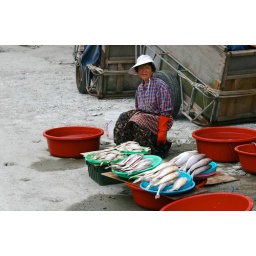
Saw this woman selling fish at the outdoor fish market in Pusan, South Korea